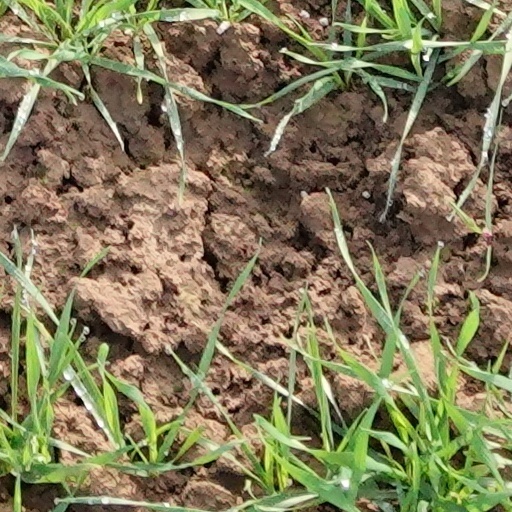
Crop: wheat